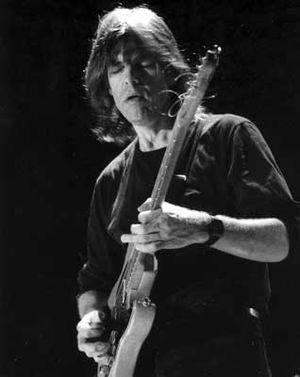
Mike Stern est un guitariste américain de jazz fusion.